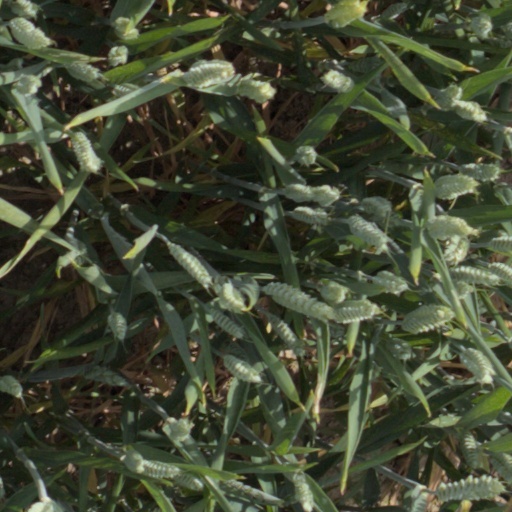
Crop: wheat